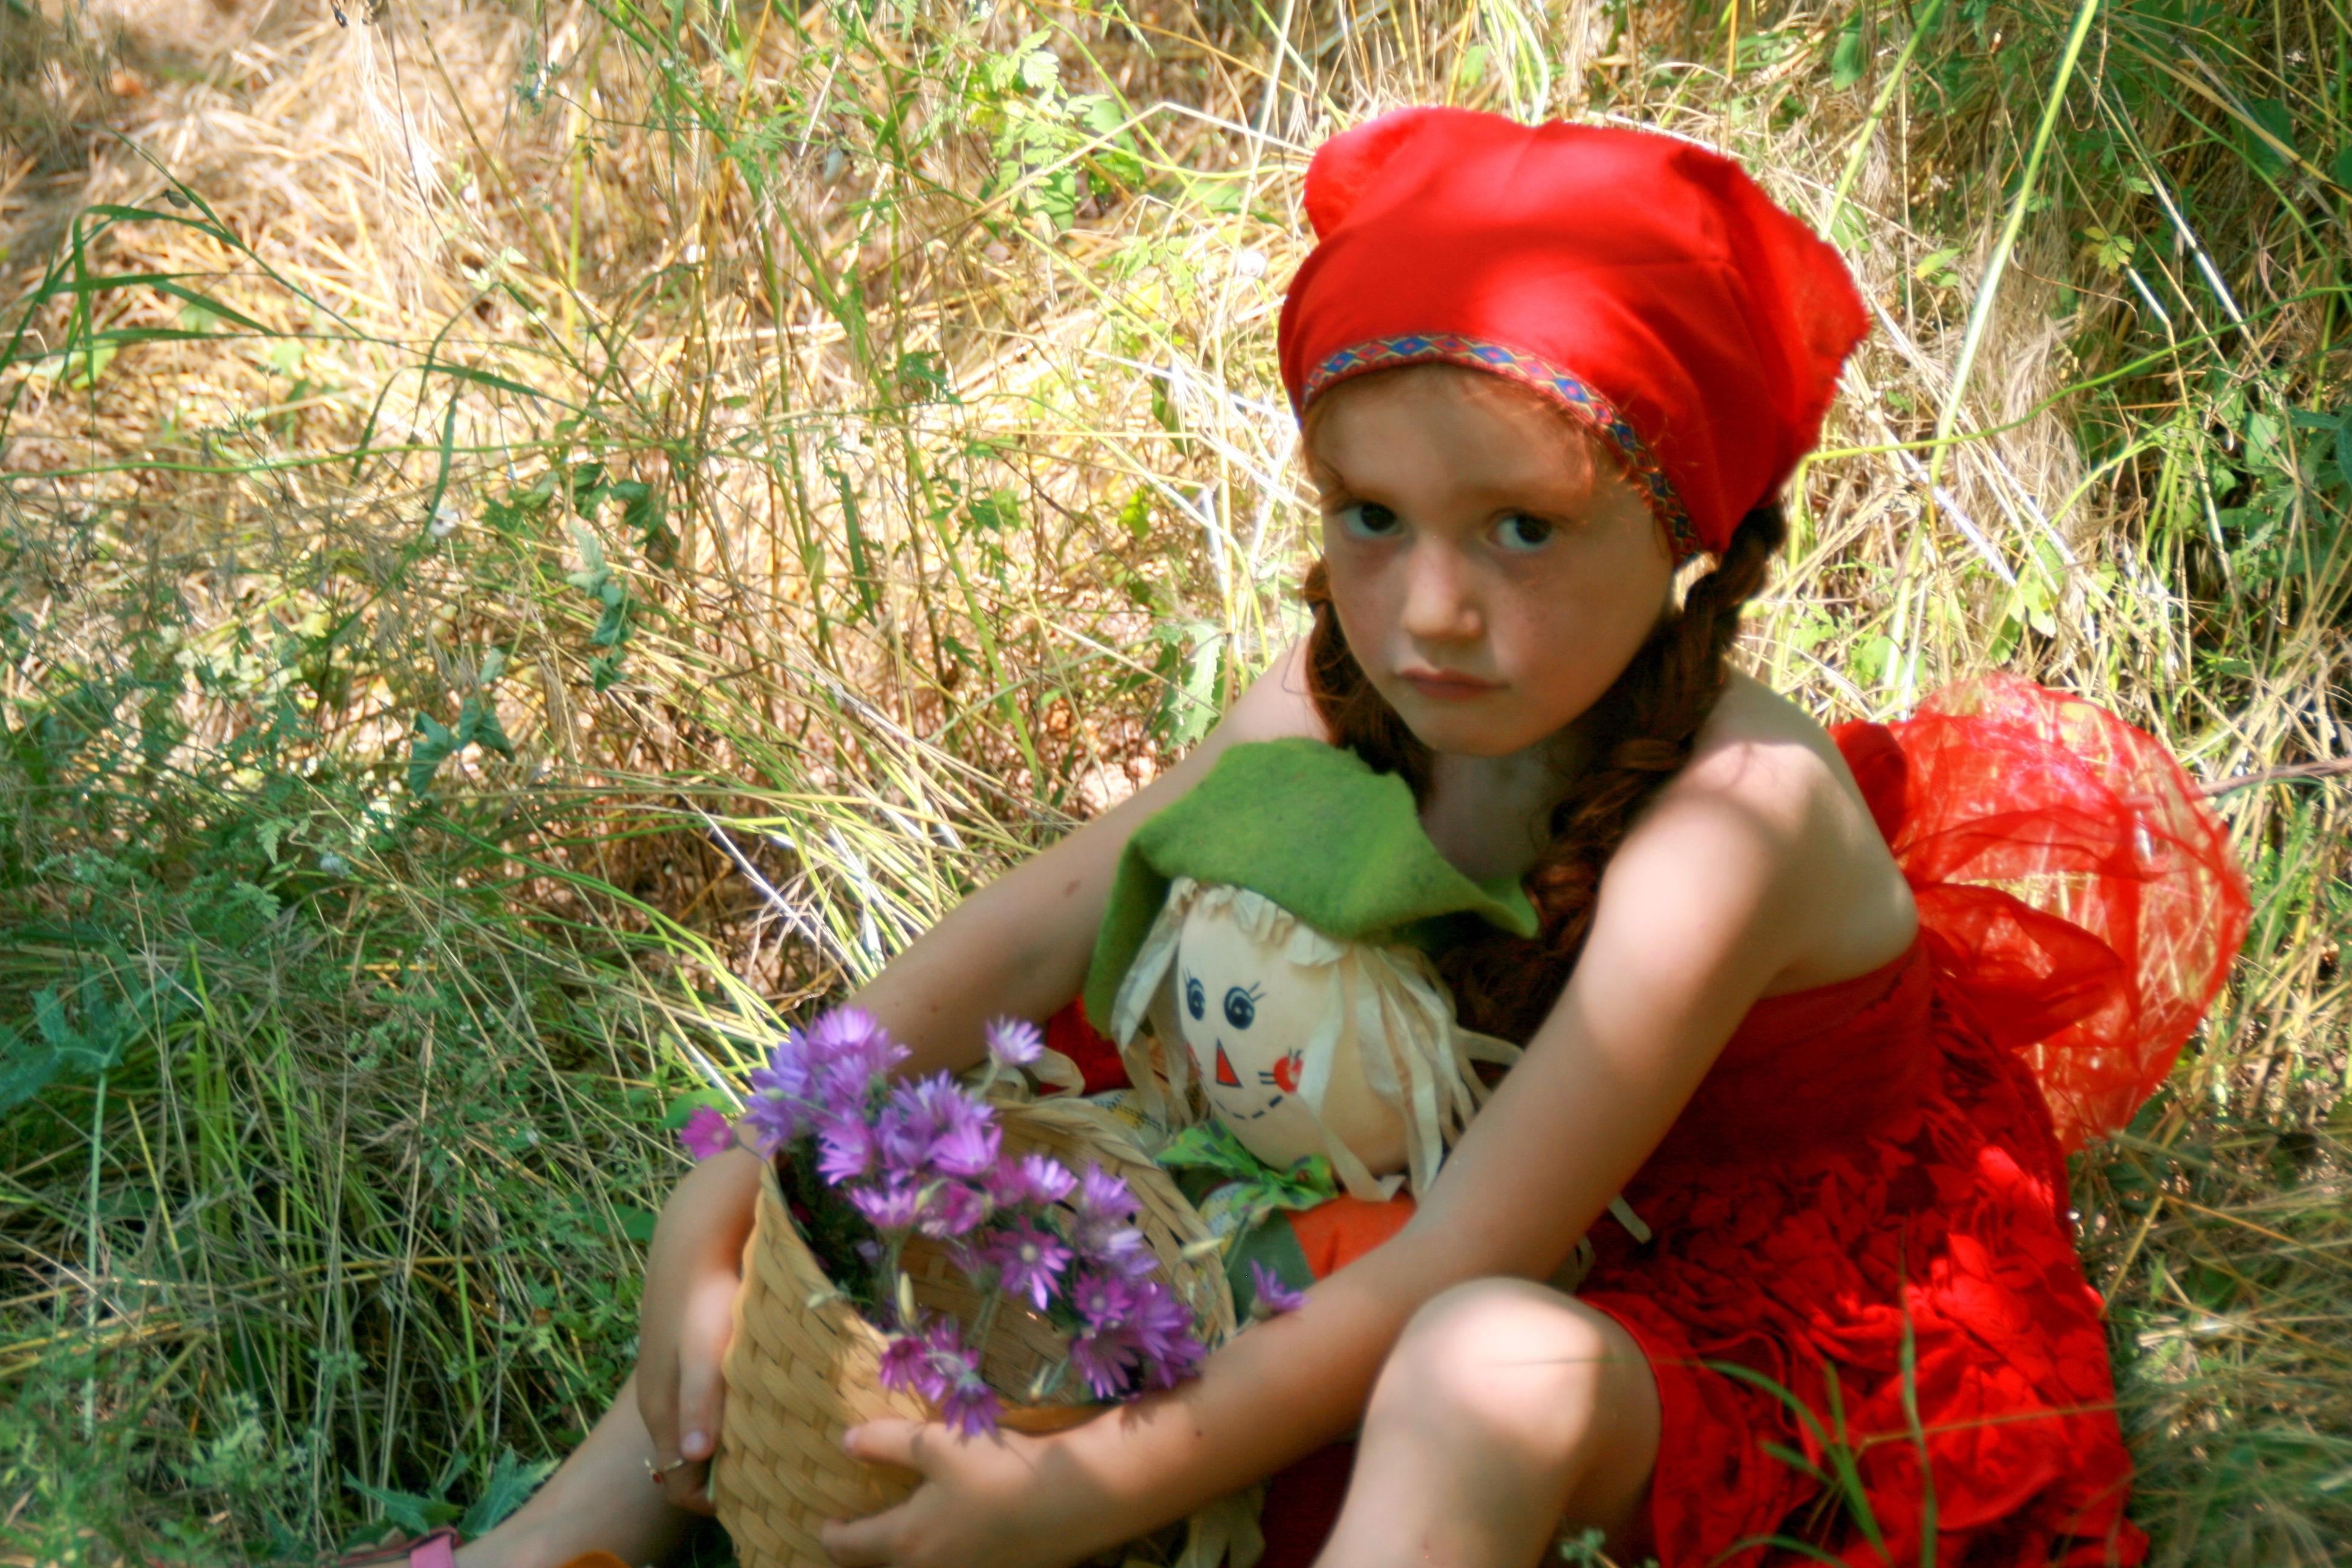
forest, grass, person, people, girl, flower, red, jungle, autumn, child, basket, toddler, story, little red riding hood